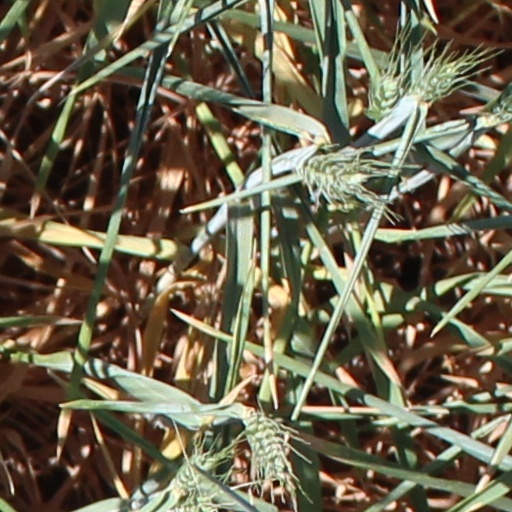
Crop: wheat